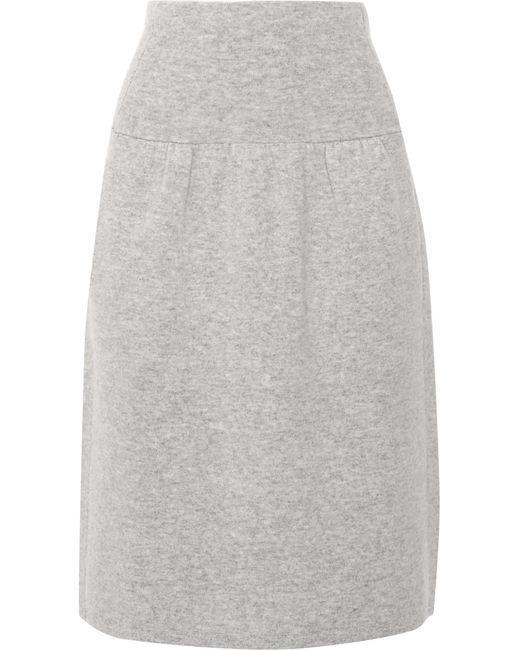
Grauer lässiger knielanger Baumwollrock